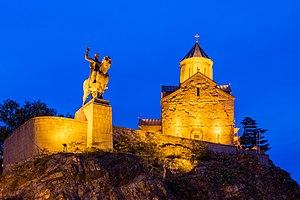
Metekhi est un quartier historique de Tbilissi, surplombamt la rive droite de la Mtkvari. Le quartier abrite la célèbre église de Metekhi.